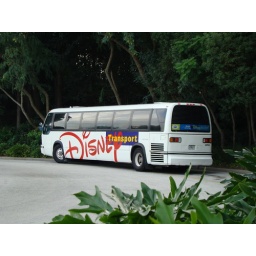
RTS bus sitting in the circle